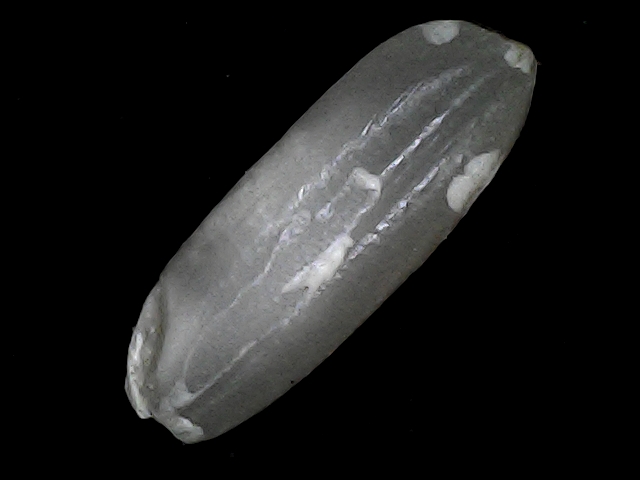
Rice variety: BRRI74